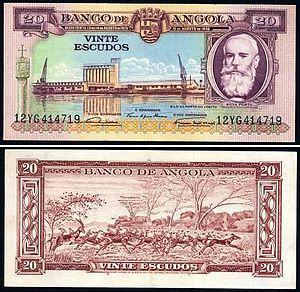
L'escudo angolais est l'ancienne monnaie officielle de l'Angola portugais entre 1914 et 1928 puis, de nouveau, entre 1958 et 1977. Il était divisé en 100 centavos ; 5 centavos faisait un « macuta ». Cette monnaie était au pair avec l'escudo portugais.